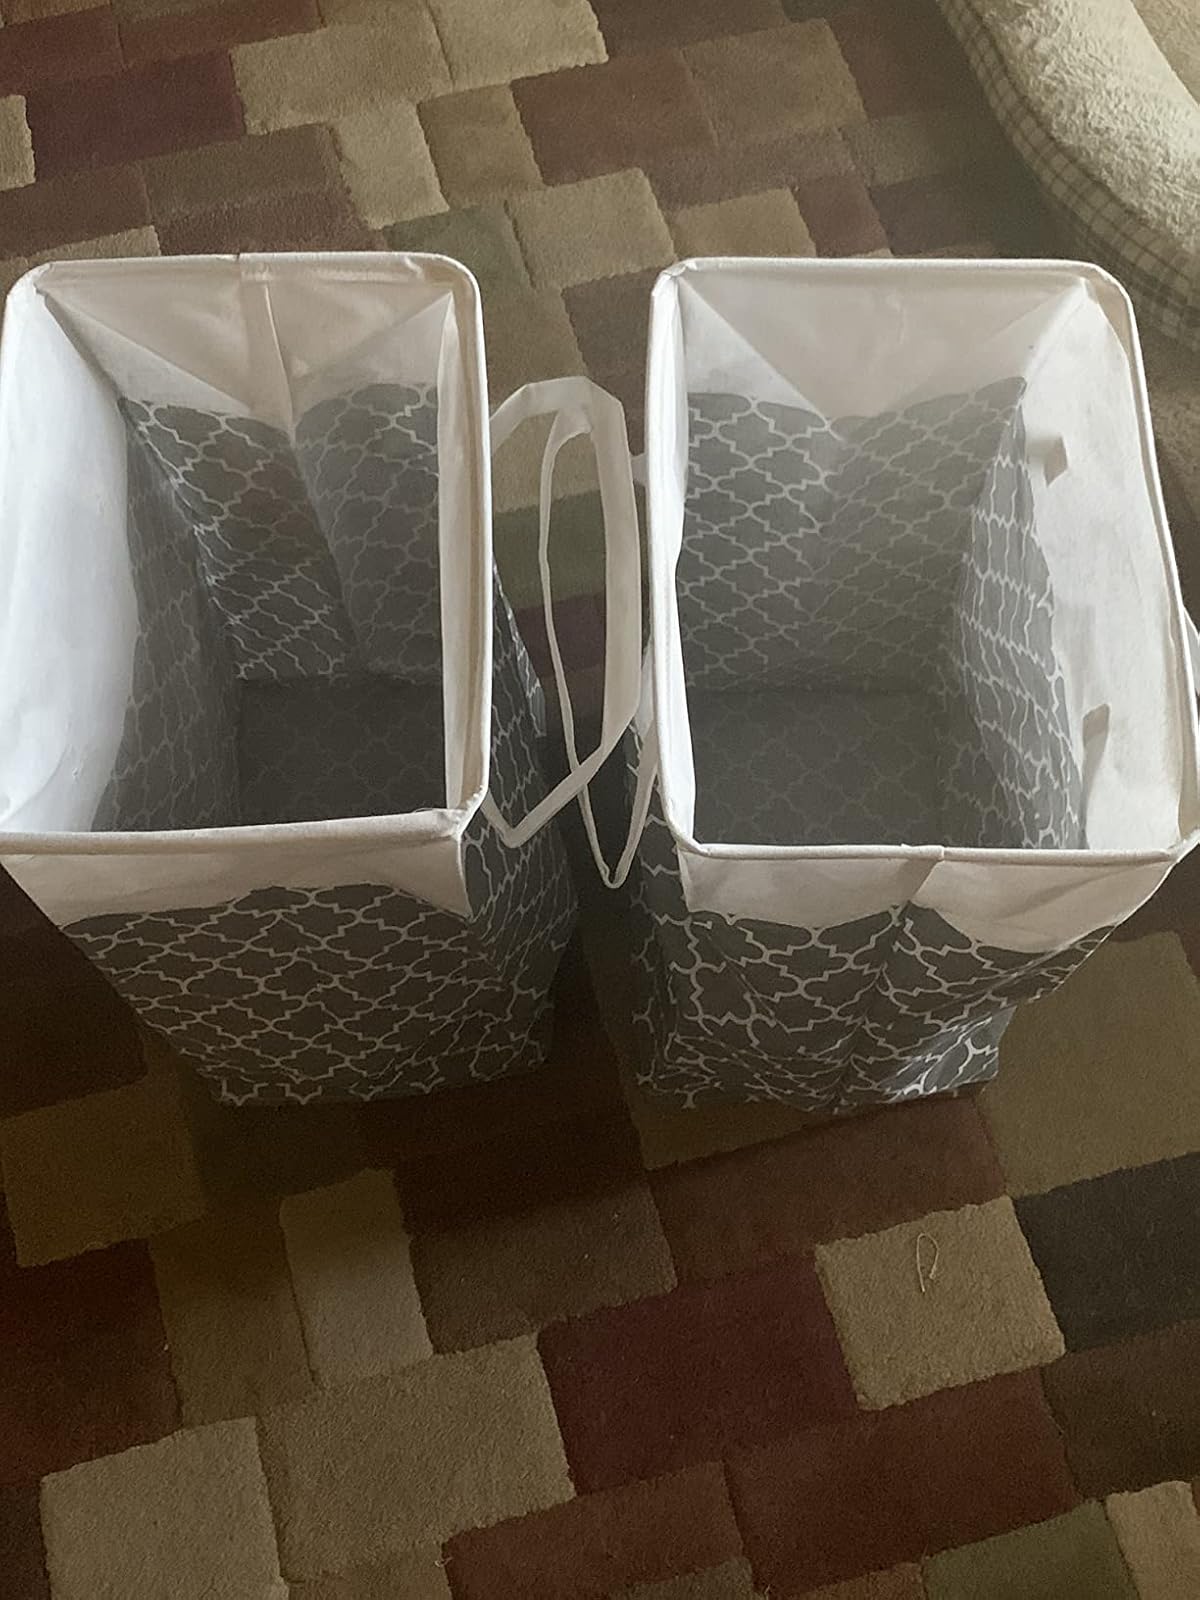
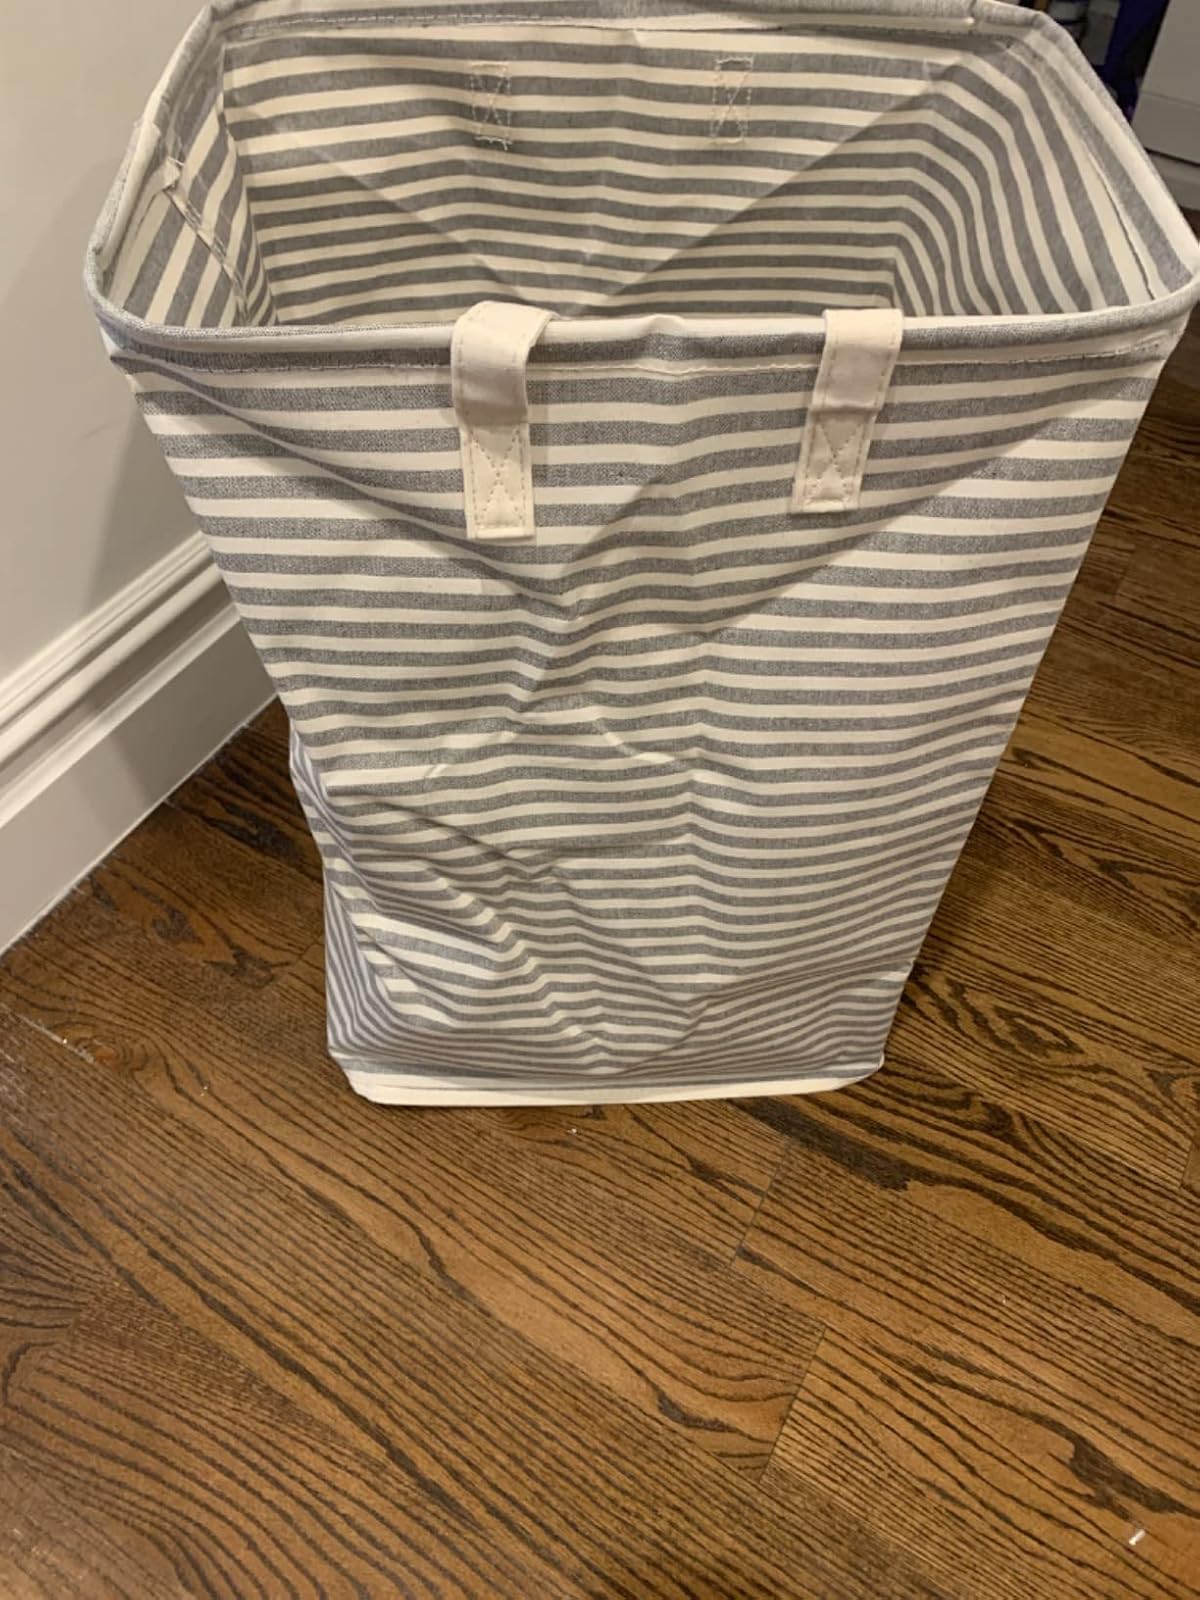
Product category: items_hamper
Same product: no